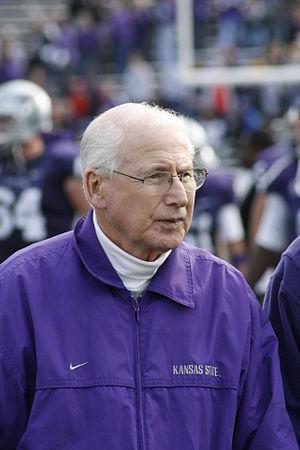
Les Wildcats de Kansas State sont un club omnisports universitaire de l'Université d'État du Kansas située à Manhattan. Les 14 équipes des Wildcats participent aux compétitions universitaires organisées par la National Collegiate Athletic Association. Kansas State est membre de la Big 12 Conference depuis 1996 en Football Ball Subdivision. Avant cette date, les Wildcats ont évolué en Kansas Collegiate Athletic Conference jusqu'en 1912 puis en Missouri Valley Conference de 1913 à 1928 puis en Big Six Conference de 1928 à 1947, en Big Seven Conference de 1947 à 1958 et en Big Eight Conference de 1958 à 1996. Sa principale enceinte sportive est le Bill Snyder Family Football Stadium, le stade de football américain construit en 1968 et pouvant accueillir 50 000 spectateurs.